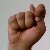
The image shows a hand gesture representing the letter 'T' in Indian Sign Language.